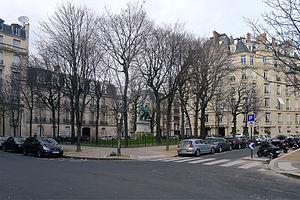
Place des États-Unis - Paris XVI
La place des États-Unis est une voie située dans le quartier de Chaillot à Paris dans le 16ᵉ arrondissement.